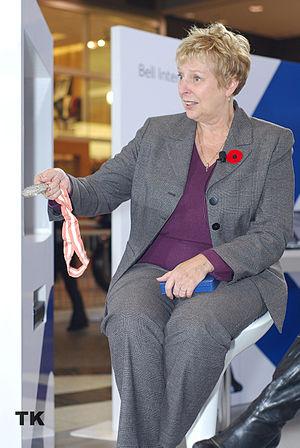
Debbi Wilkes, née le 16 décembre 1946 à Toronto, est une ancienne patineuse artistique canadienne. Elle patinait en couple avec Guy Revell. Ensemble, ils ont remporté deux titres de champions canadiens et une médaille de bronze aux Jeux olympiques ainsi qu'aux championnats du monde.